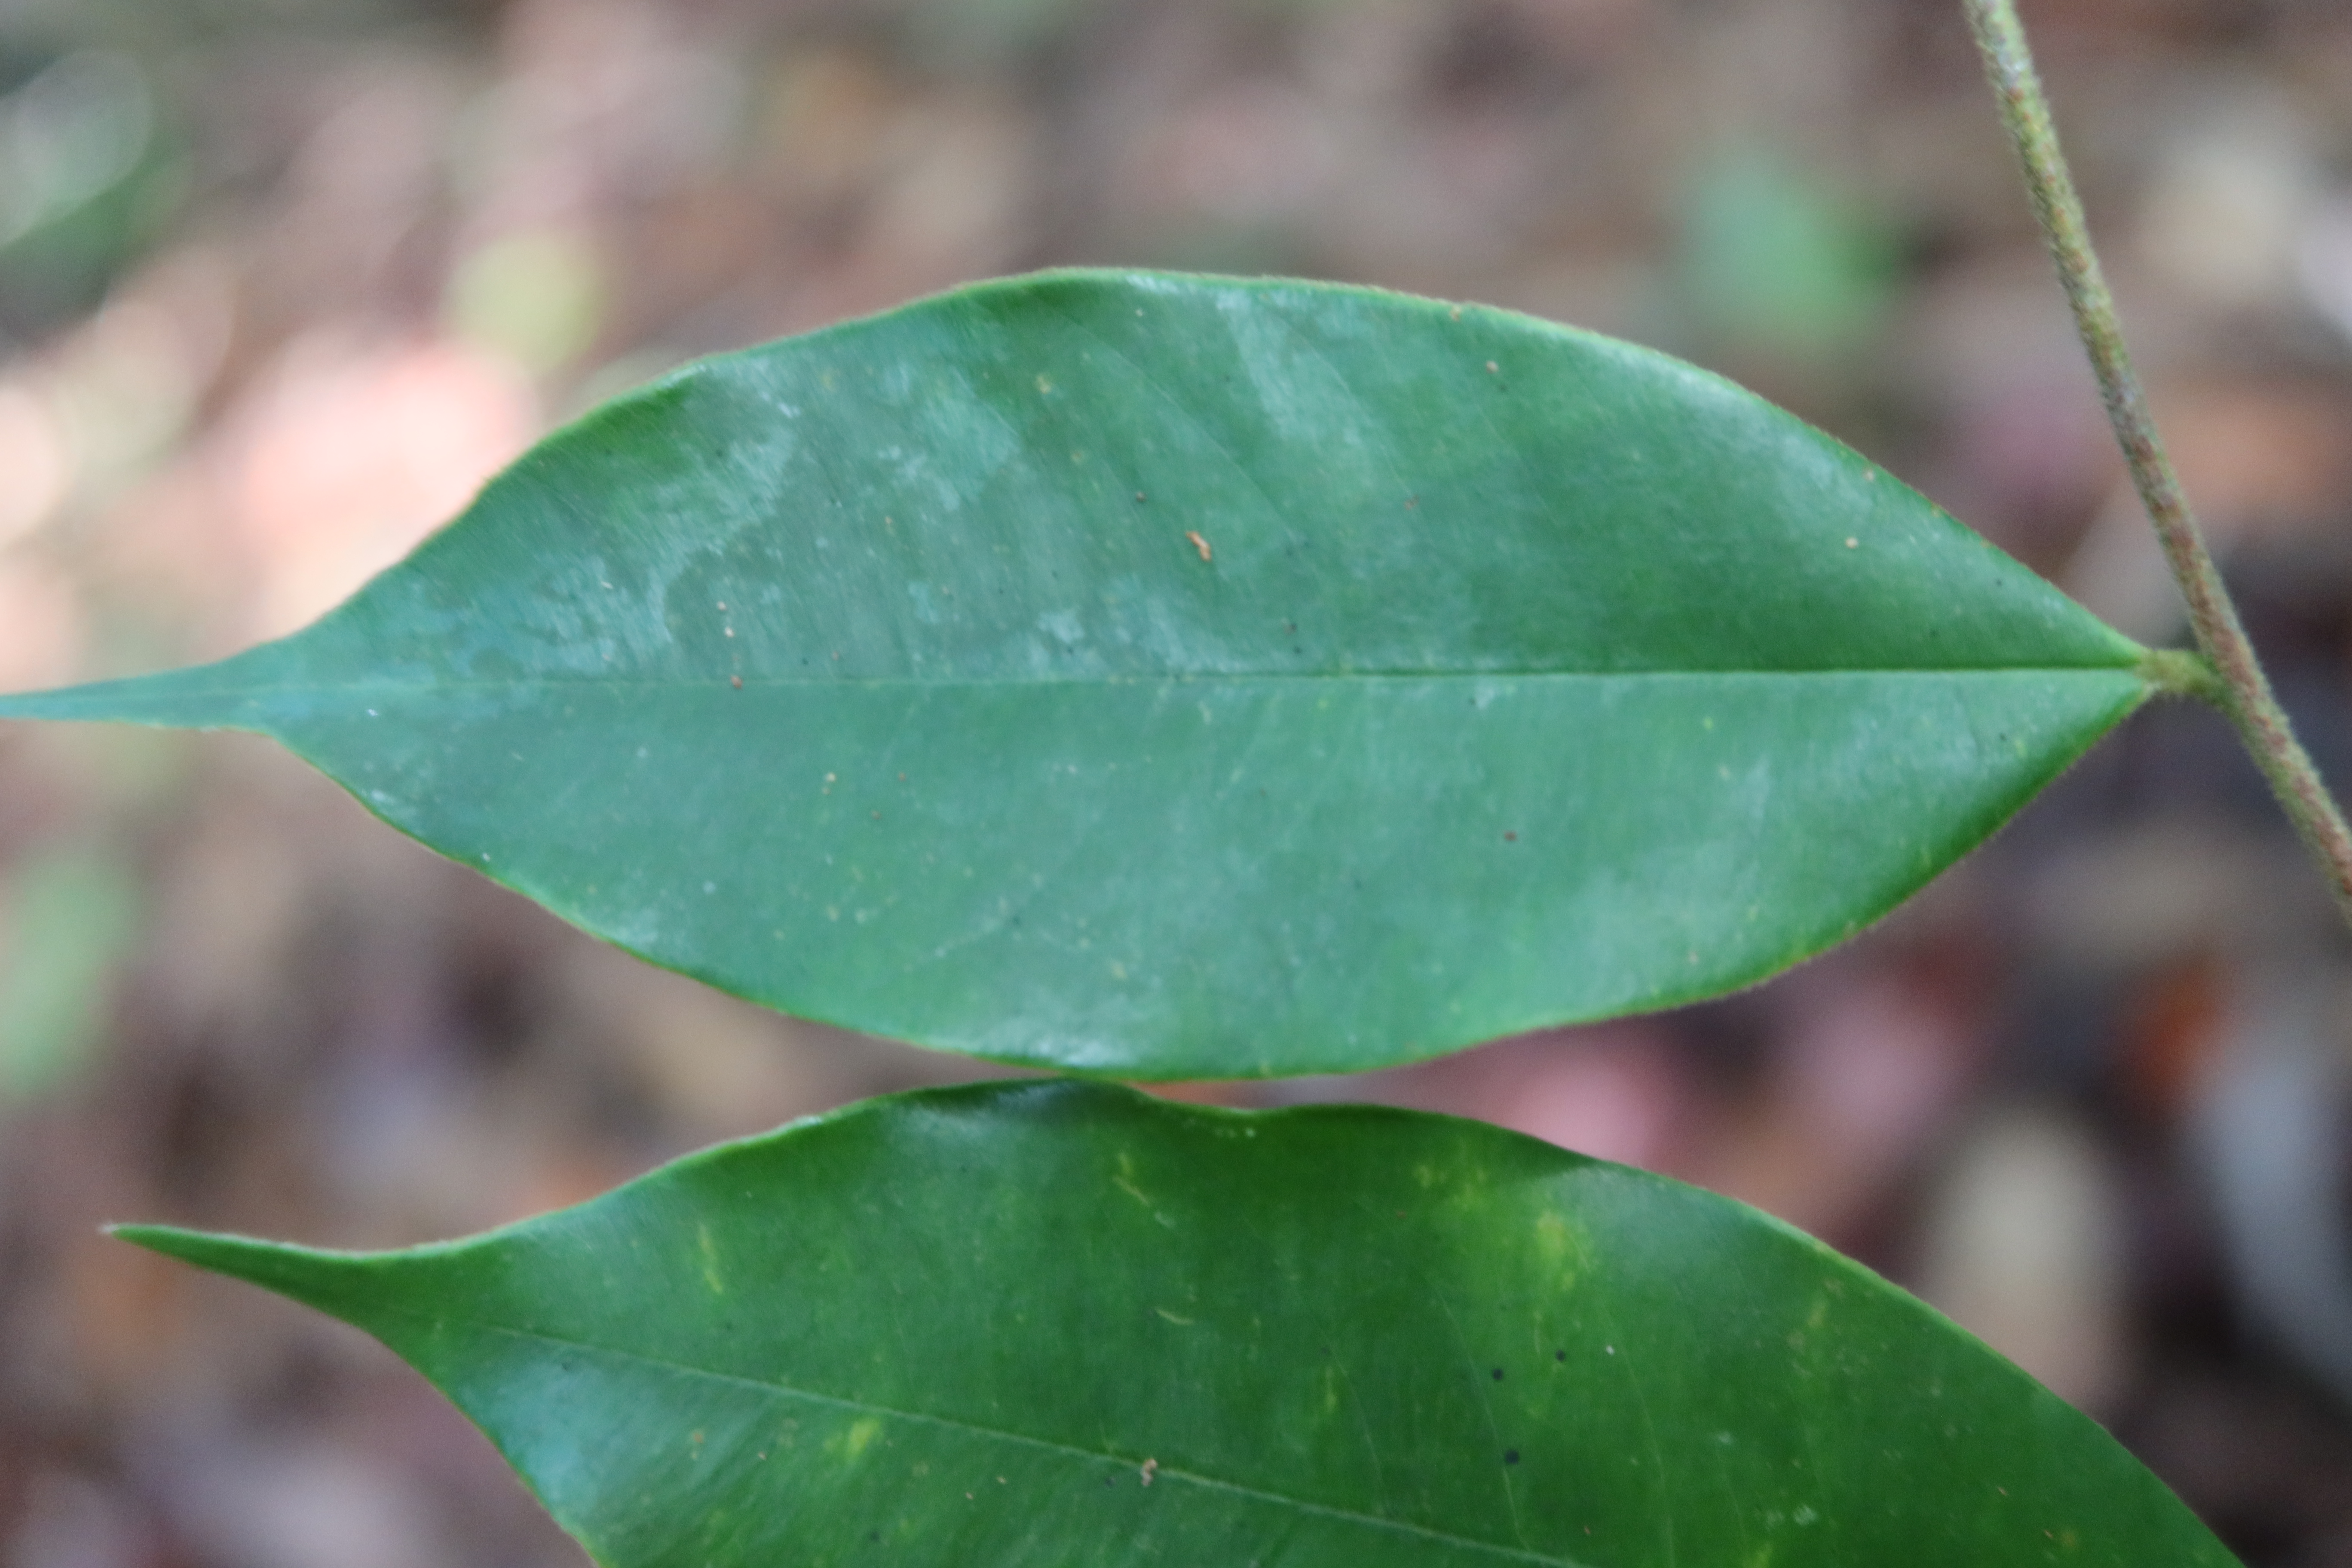
Label: Powdery mildew